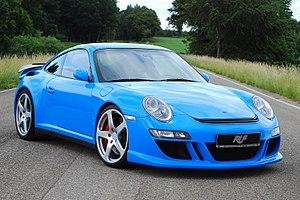
RUF est un constructeur automobile allemand, spécialisé l'optimisation des véhicules Porsche. Il est particulièrement célèbre pour avoir créé la CTR, surnommée « Yellow Bird ».
La Ruf Rt 12 est une supercar du constructeur allemand Ruf, basée sur la Porsche 911 type 997.